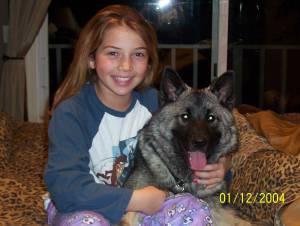
Norwegian_elkhound